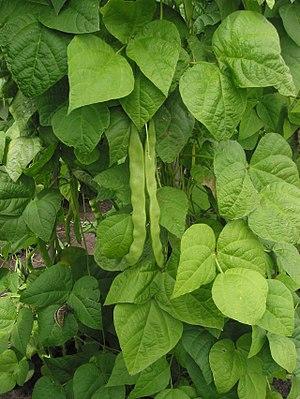
Phaseolus, un genre de plantes de la famille des Fabaceae, regroupe les espèces de haricots au sens strict, soit environ quatre-vingts espèces de plantes herbacées annuelles originaires d'Amérique centrale dont quatre présentent un réel intérêt économique et agricole.
Le poquet est le trou utilisé lors du semis pour y placer plusieurs graines. Par analogie, le semis en poquet est la technique qui en dérive. Le jardinier creuse des trous à intervalles réguliers, dans lesquels il place entre deux et cinq graines. En cela la pratique diffère du semis en ligne ou à la volée. Elle est adaptée au semis de grosses graines pour les plantes foisonnantes comme les haricots, capucines, pois de senteur, courges, maïs, alors que le semis en ligne et à la volée sont surtout utilisés avec les semences fines.
Le terme « haricot » désigne plusieurs plantes appartenant à différents genres de la famille des légumineuses. Les taxons concernés sont Phaseolus, Vigna, Psophocarpus, Calia et Canavalia.